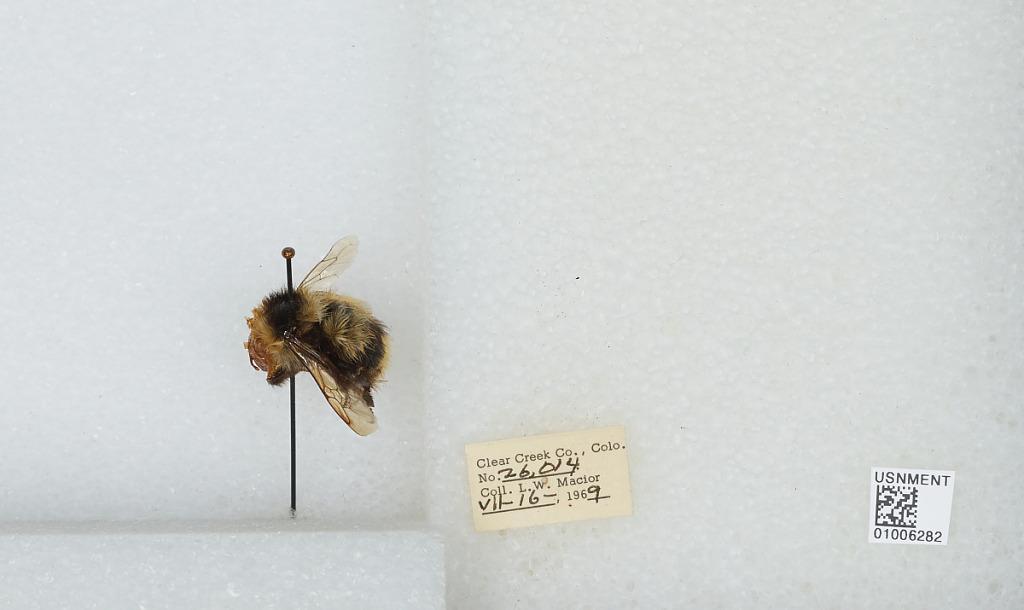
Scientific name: Bombus (Pyrobombus) frigidus Smith
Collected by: L. Macior
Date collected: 1969-7-16
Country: United States
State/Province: Colorado
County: Clear Creek
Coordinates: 39.6958, -105.725